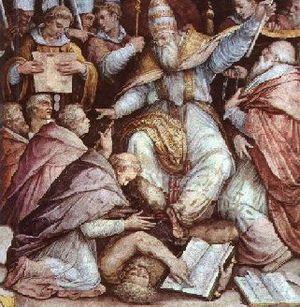
Le Trecento /ˌtreˈt͡ʃɛnto/ correspond au XIVᵉ siècle italien ; s'y déroule le mouvement appelé Pré-Renaissance. Le terme Trecento est également utilisée en histoire de la musique italienne pour désigner le courant de l'Ars nova italienne.
Arles sous le gouvernement des podestats est une période très brève, au début du XIIIᵉ siècle, de l'histoire de la cité rhodanienne. Le gouvernement des podestats est une forme de gouvernement communal mis en place en 1220 et succédant au consulat, instauré un siècle plus tôt. Il correspond à un nouvel et précaire équilibre des forces communales en relation avec l'environnement politique complexe de l'époque, apportant principalement des limitations aux prérogatives de l’archevêque.
Cette page concerne l'année 1239 du calendrier julien.